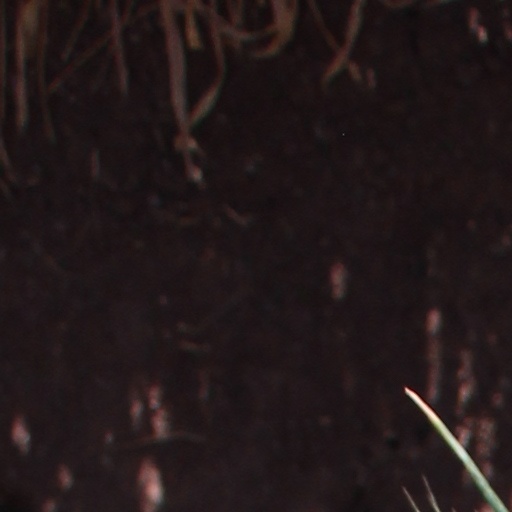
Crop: wheat